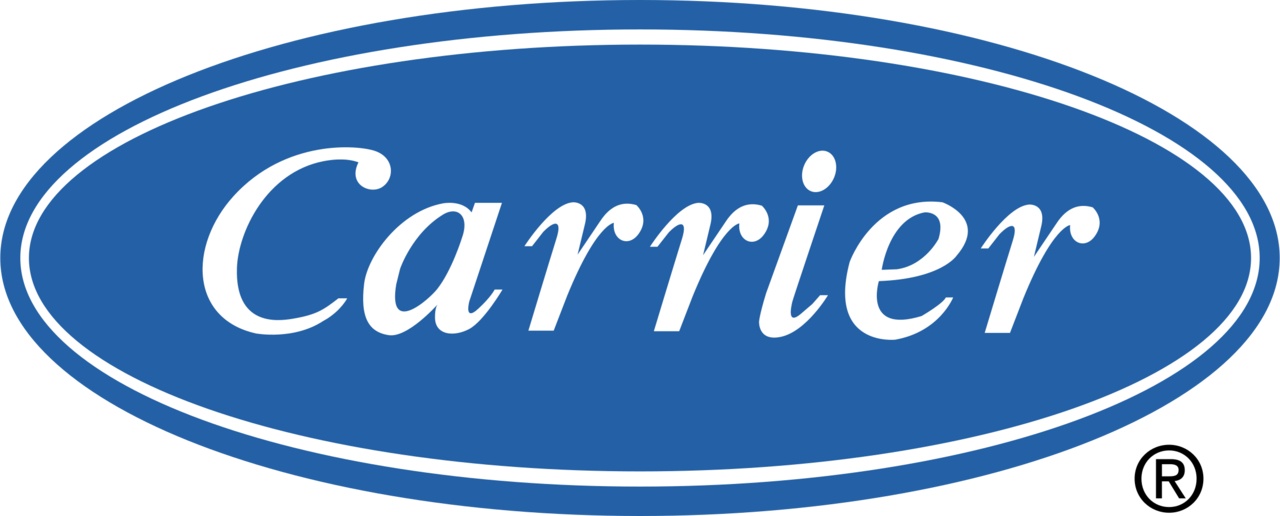
KR11AZ002 | 8.25" PLASTIC SHEAVE 1" BORE | Carrier
The Carrier KR11AZ002 sheave is a durable and reliable component for industrial applications. With a plastic construction and 1" bore, this 8.25" sheave is designed to withstand demanding operating conditions. Its precision-engineered design ensures smooth and efficient operation, reducing friction and wear on the belt. The Carrier KR11AZ002 is an essential replacement part for various equipment requiring reliable power transmission. Choose our HVAC supply store for the best prices and fast shipping on all your industrial products. Resources
Brand: Carrier
Category: Business & Industrial > Material Handling > Lifts & Hoists > Pulleys, Blocks & Sheaves > Sheaves